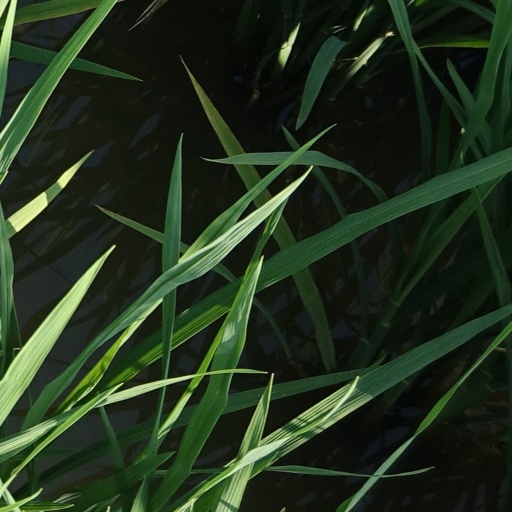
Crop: rice